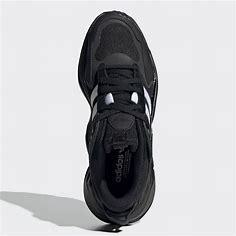
Brand: Adidas
Model: Magmur Runner